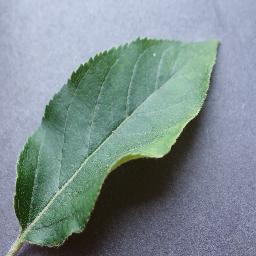
Label: Apple___healthy